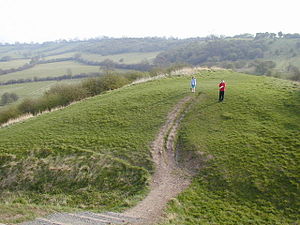
Beaudesert Castle
Resterne af Beaudesert Castle.
Beaudesert Castle var en fæstning i landsbyen Beaudesert øst for Henley-in-Arden, Warwickshire. Det er et Scheduled Ancient Monument.